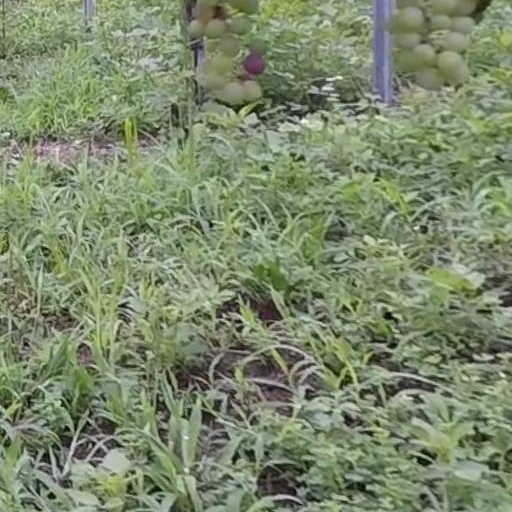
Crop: grape